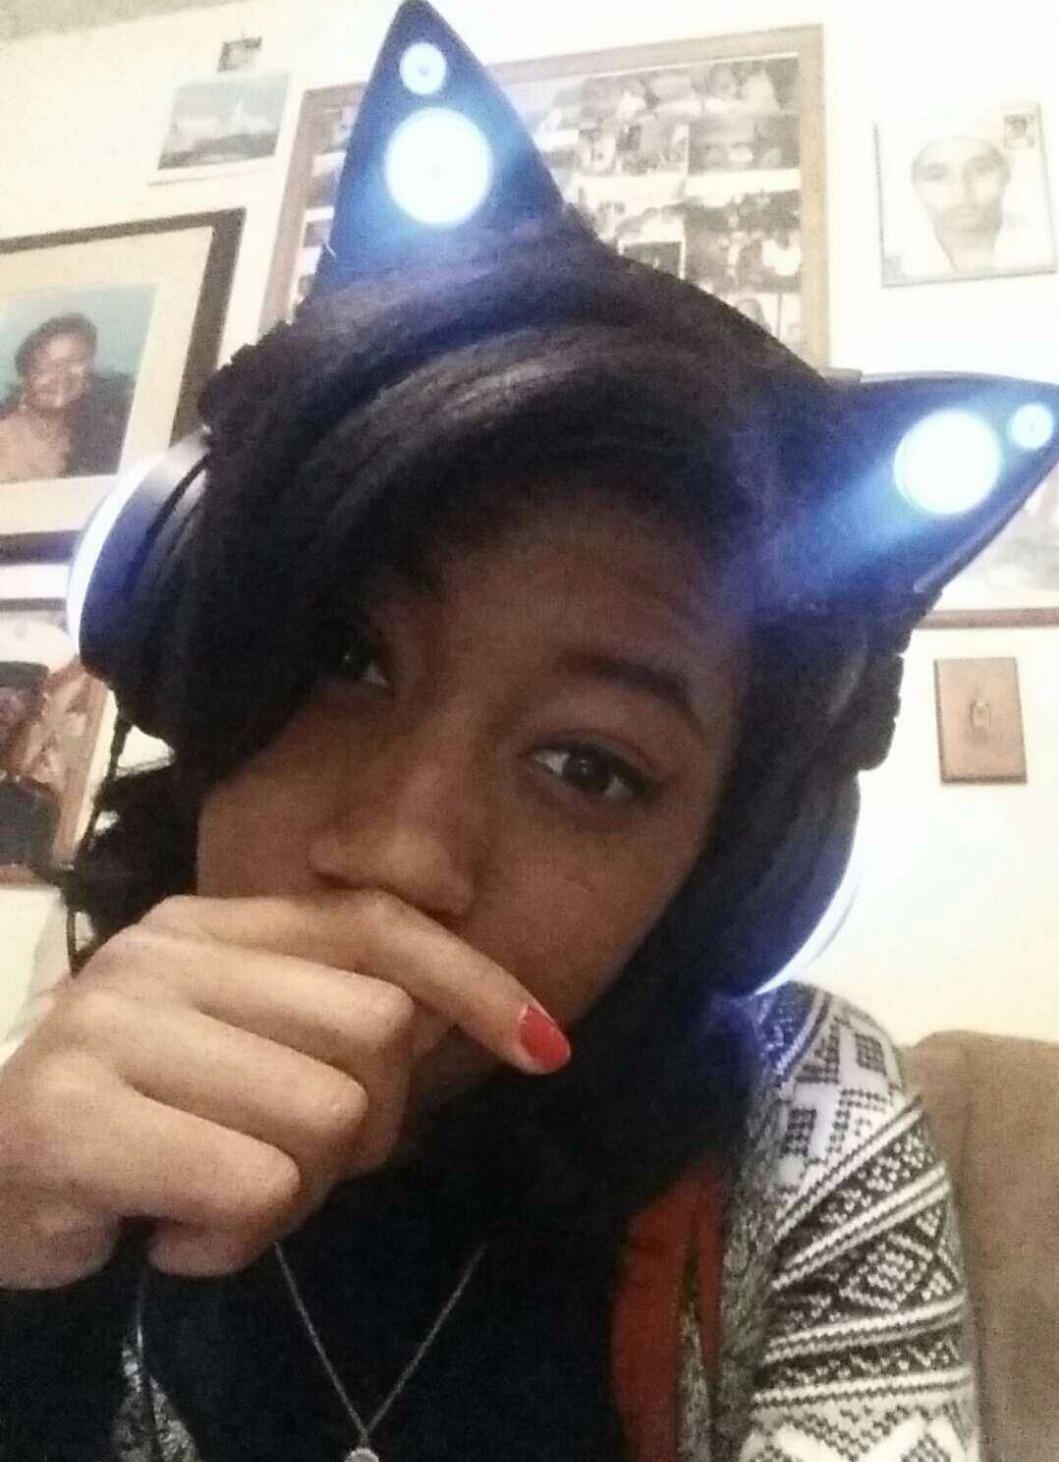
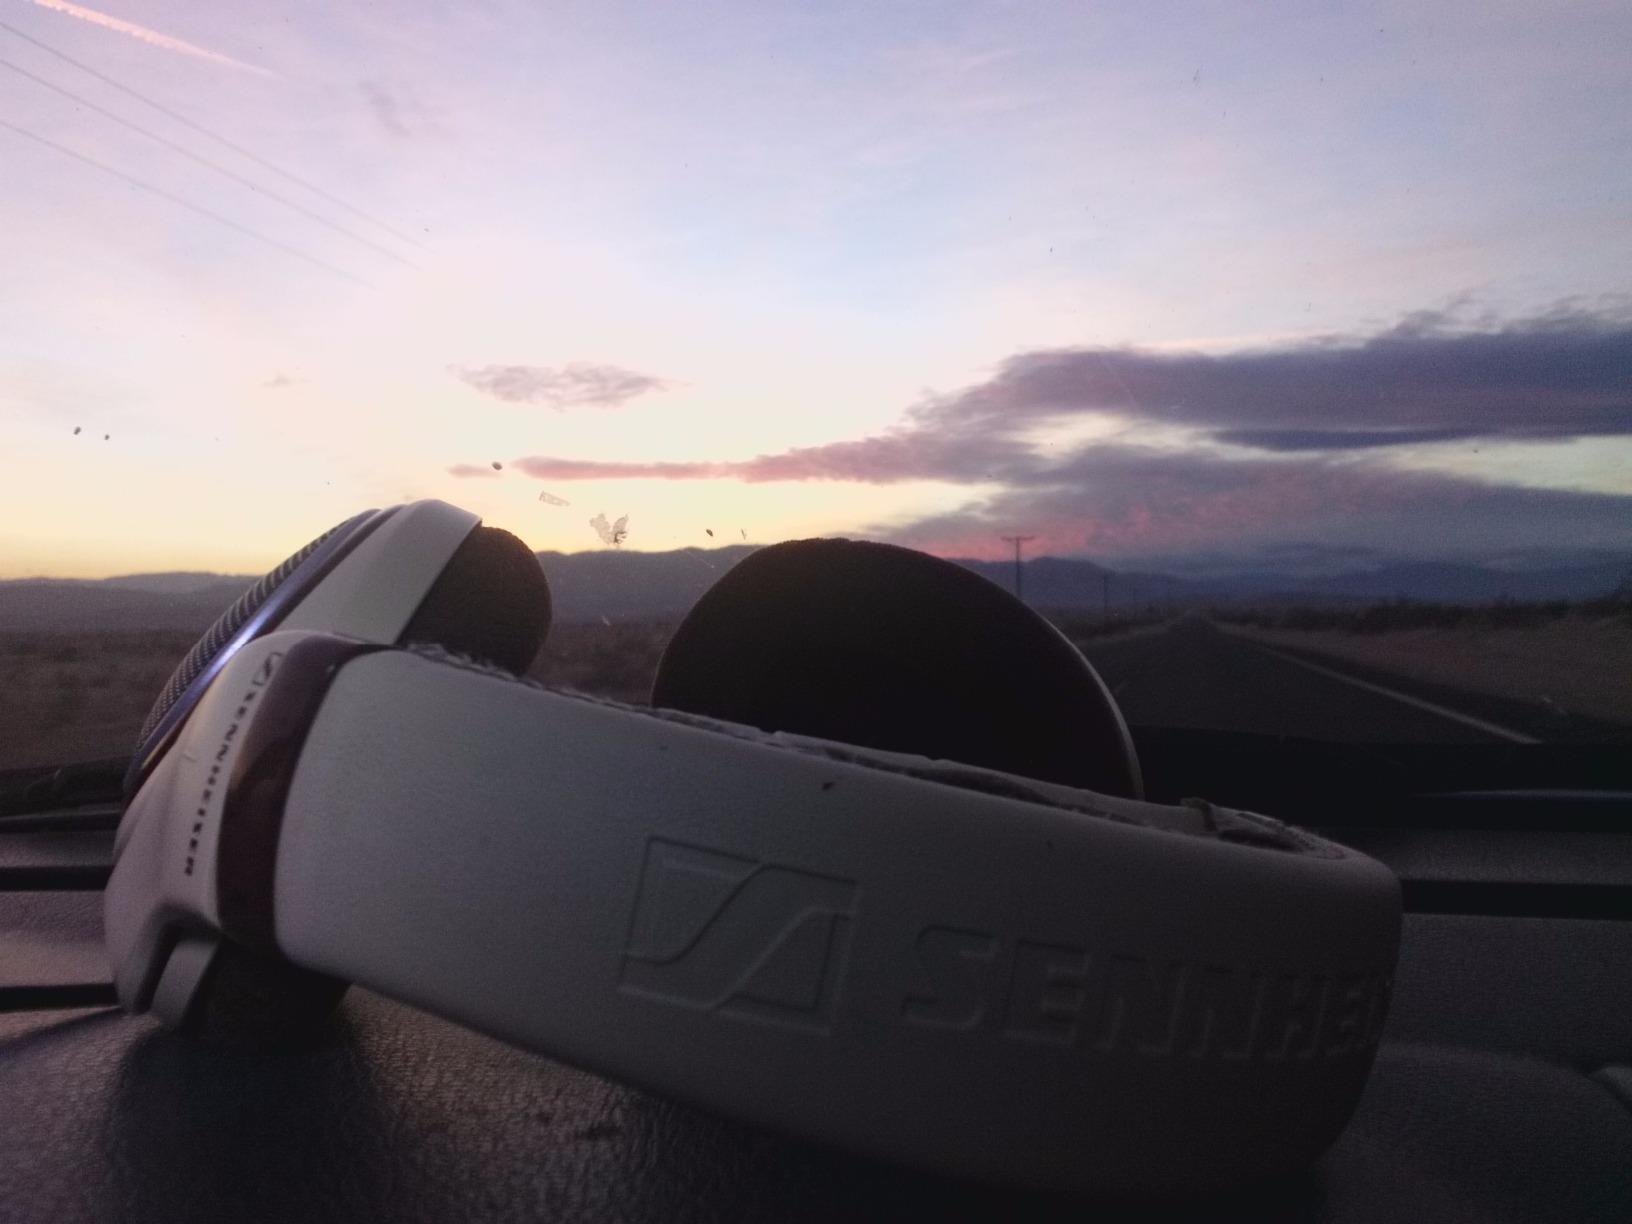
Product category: headphones
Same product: no